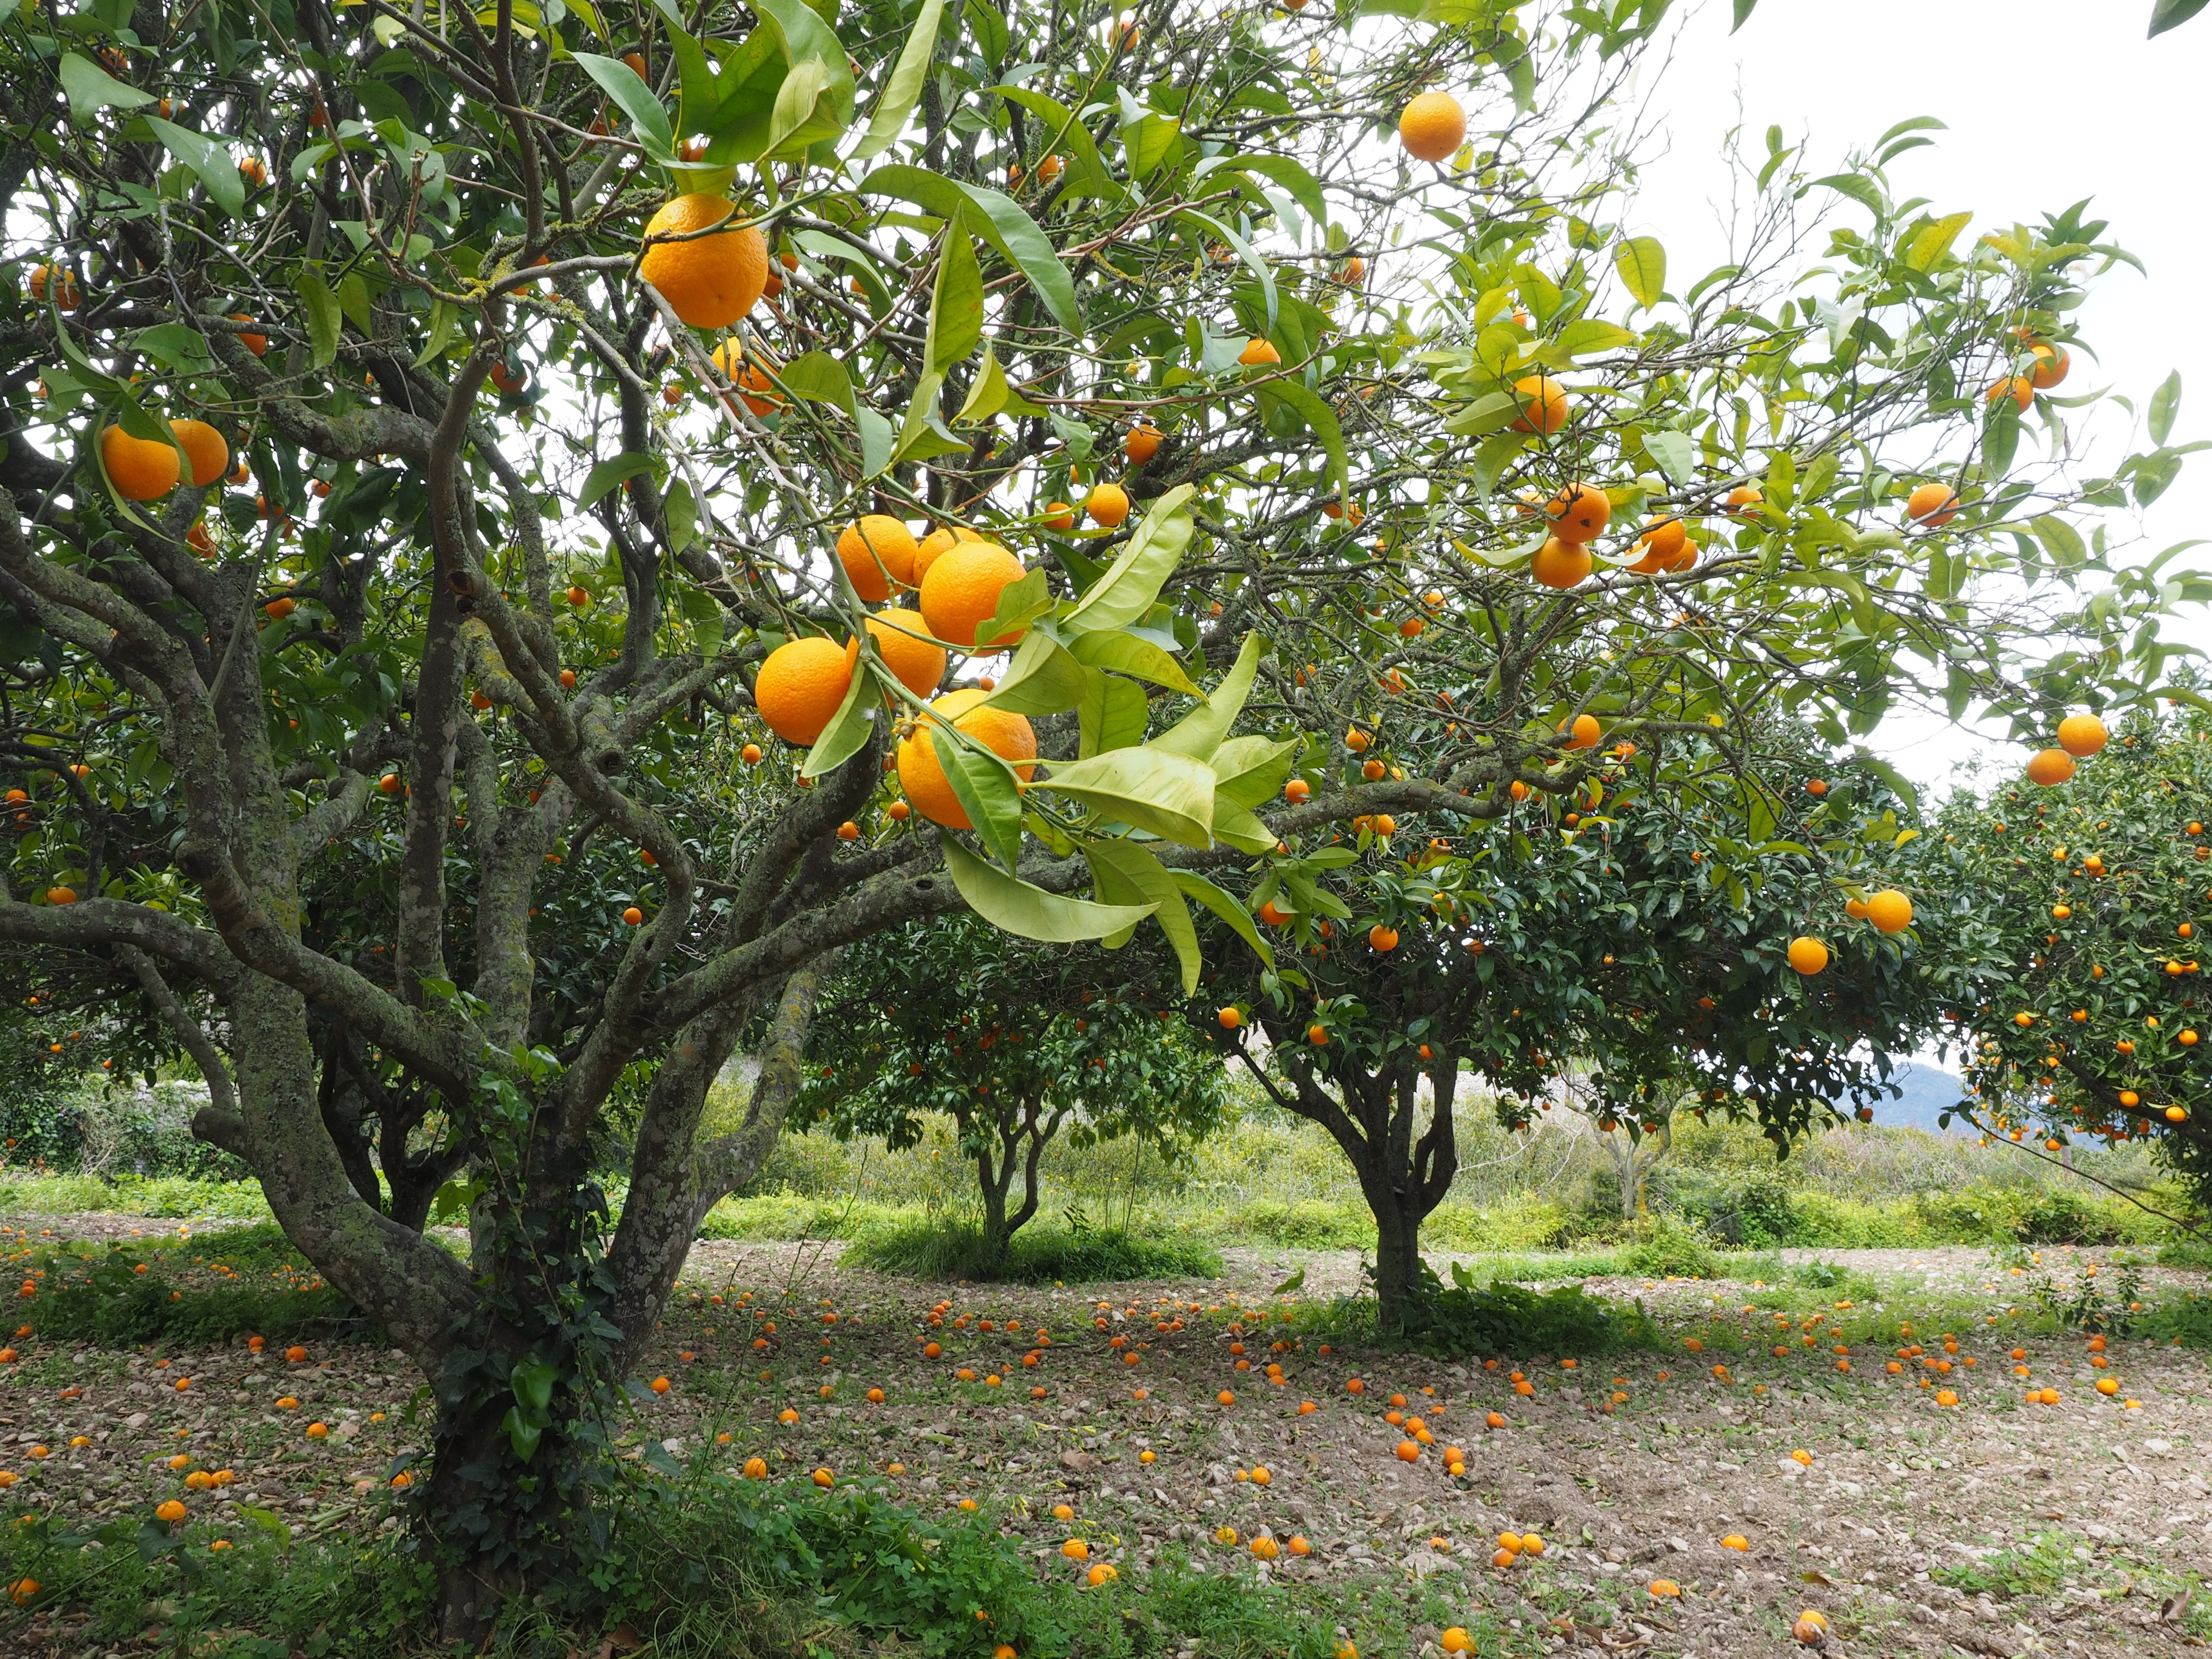
tree, branch, plant, fruit, sweet, leaf, flower, orchard, summer, ripe, bush, orange, orange tree, food, mediterranean, produce, evergreen, autumn, botany, healthy, flora, delicious, tropical fruit, leaves, nutrition, shrub, fruit tree, periwinkle, plantation, vitamins, frisch, citrus, about, flowering plant, fruity, vitaminhaltig, citrus fruit, vitamin c, citrus tree, bitter orange, orange grove, diamond green, rutaceae, sweet orange, woody plant, land plant